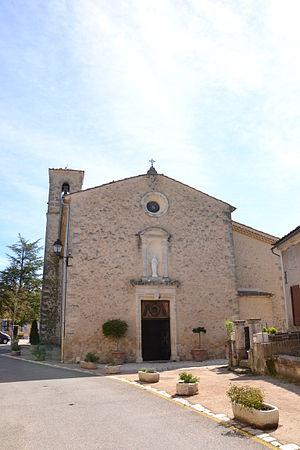
Église St-Étienne Martyr , commune de Niozelles, dans les Alpes-de-Haute-Provence
Niozelles est une commune française, située dans le département des Alpes-de-Haute-Provence en région Provence-Alpes-Côte d'Azur.